Engelstadt

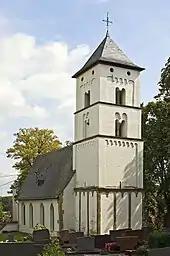
Evangelical parish church Saint Maurice

The Evangelical parish church had its first documentary mention in 1228 and is consecrated to Saint Maurice. Especially valuable is the Carolingian door lintel in the tower. The church houses an organ built in 1855 by Hermann Dreymann (Mainz).